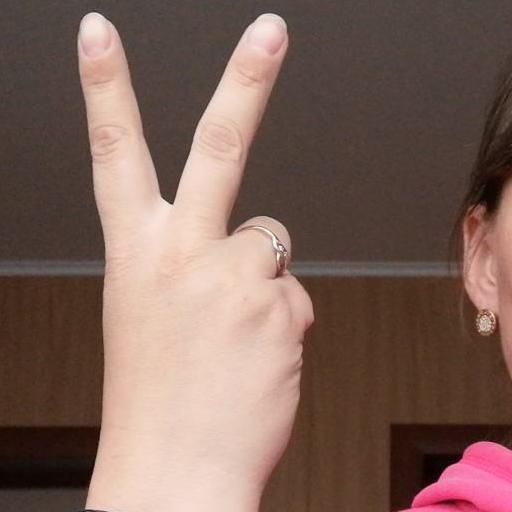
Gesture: peace_inverted